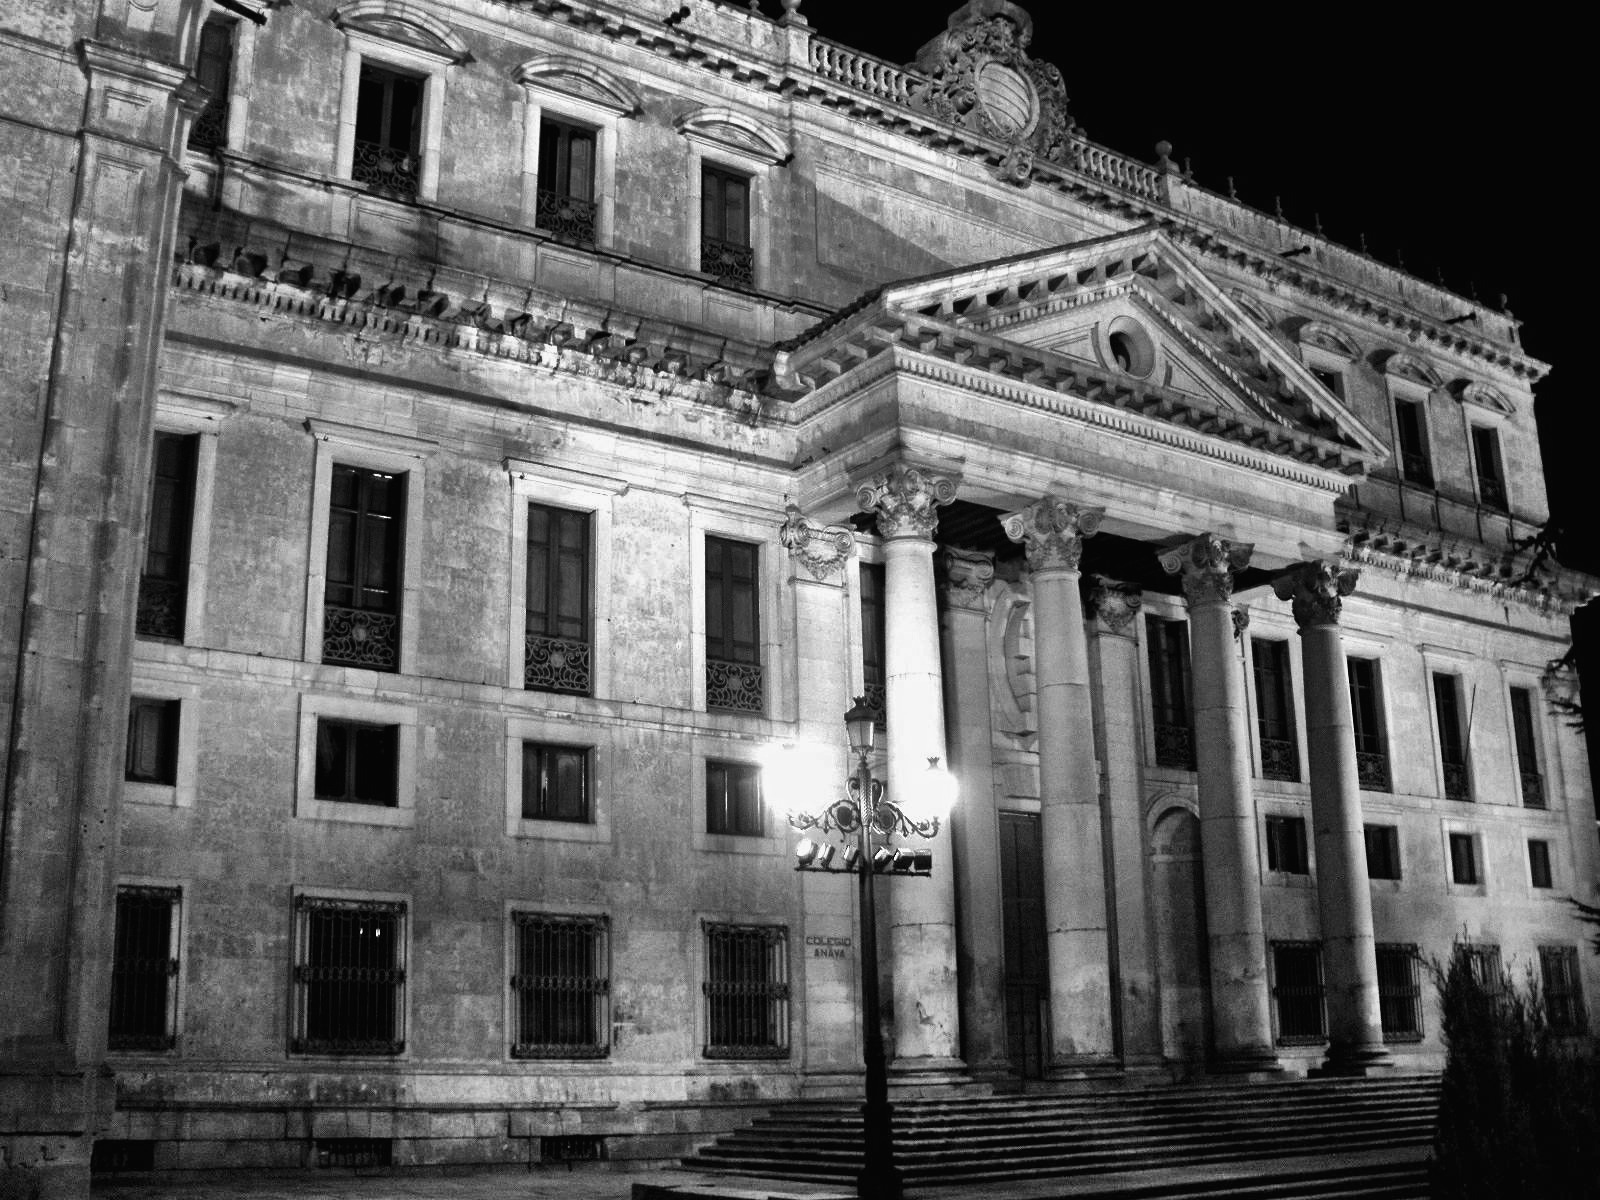
black and white, architecture, night, house, building, palace, evening, column, landmark, facade, monochrome, lighting, outside, lights, spain, symmetry, salamanca, history, historical, town hall, monochrome photography, ancient history